Alfred Ayer House

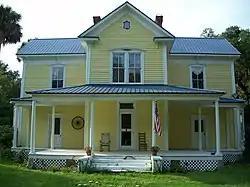

The Alfred Ayer House (also known as the James Eagleton House) is a historic house located on US Alternate 27, west of Oklawaha, Florida.